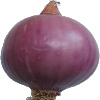
Label: Onion Red Peeled 1